The Macaw Society

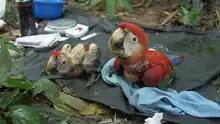
Scarlet macaw ("Ara macao") juveniles examined by biologists in Tambopata

Another important aim of the project is to help train new generations of conservation scientists. As a result, the project works closely with young Peruvian and foreign assistants and helps them gain the skills they need for conducting research. Students interested in conducting their own independent studies as parts of independent study classes, or theses at the undergrad, M.Sc. or Ph.D. levels are encouraged to apply to study one of the many aspects of macaw and parrot biology at the sites.